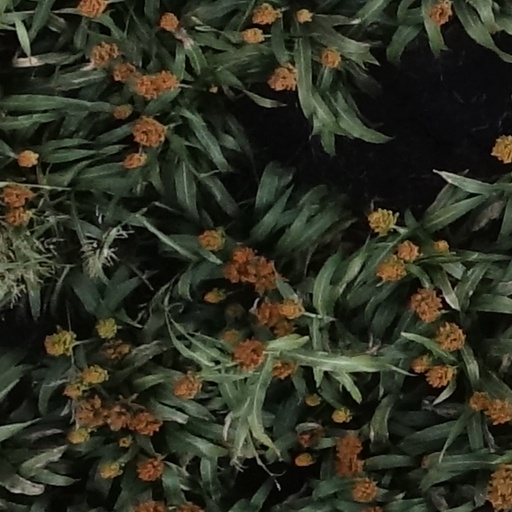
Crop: sorghum